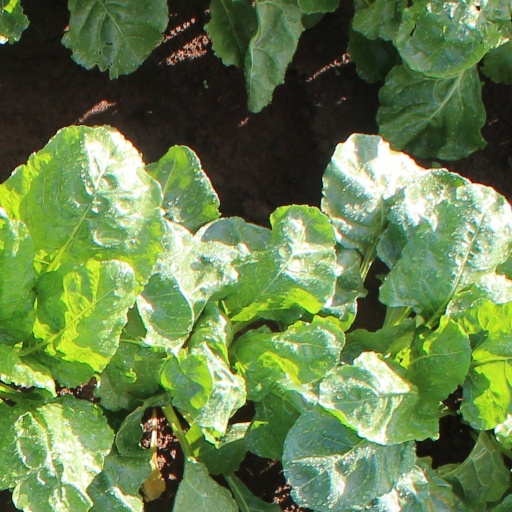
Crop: sugar beet